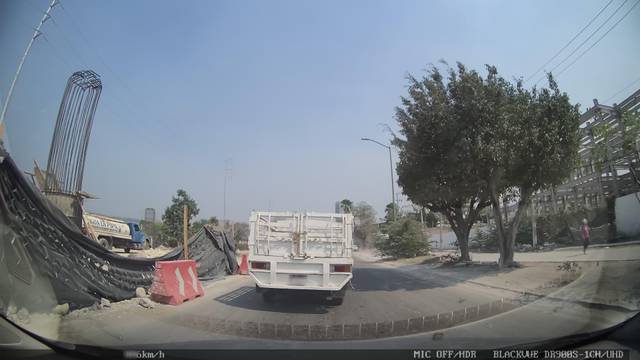
Region: Mexico
Coordinates: 16.759, -93.086